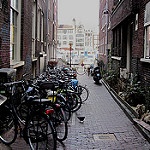
Scene: Outdoor